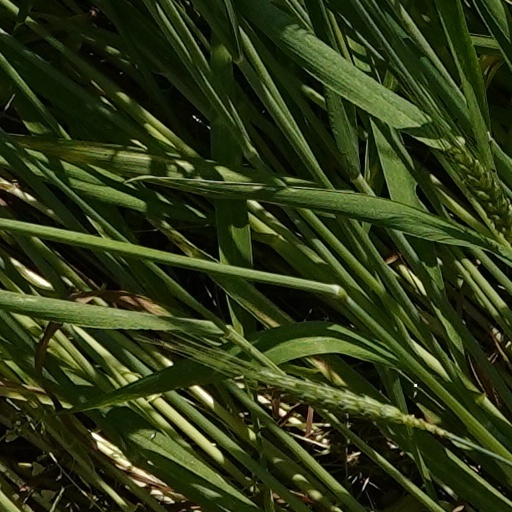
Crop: wheat